Trinitarians

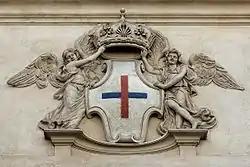
Stone shield of the Trinitarian Order on the façade of San Carlo alle Quattro Fontane (1638–1641) in Rome.

In succeeding centuries, European events such as revolution, government suppression and civil war had very serious consequences for the Trinitarian Order and it declined significantly. During the last decades of the nineteenth century, the Trinitarians began to grow slowly in Italy and Spain. Its members dedicated themselves to fostering and promoting devotion to the Holy Trinity, evangelising non-Christians, assisting immigrants, educating the young, and to parish work.